Maplehurst, Wisconsin

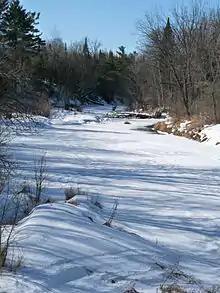
At the northeast corner of Maplehurst, looking down the Black River from Highway 64

According to the United States Census Bureau, the town has a total area of 35.9 square miles (93.1 km), of which, 35.9 square miles (93.0 km) of it is land and 0.04 square miles (0.1 km) of it (0.06%) is water.